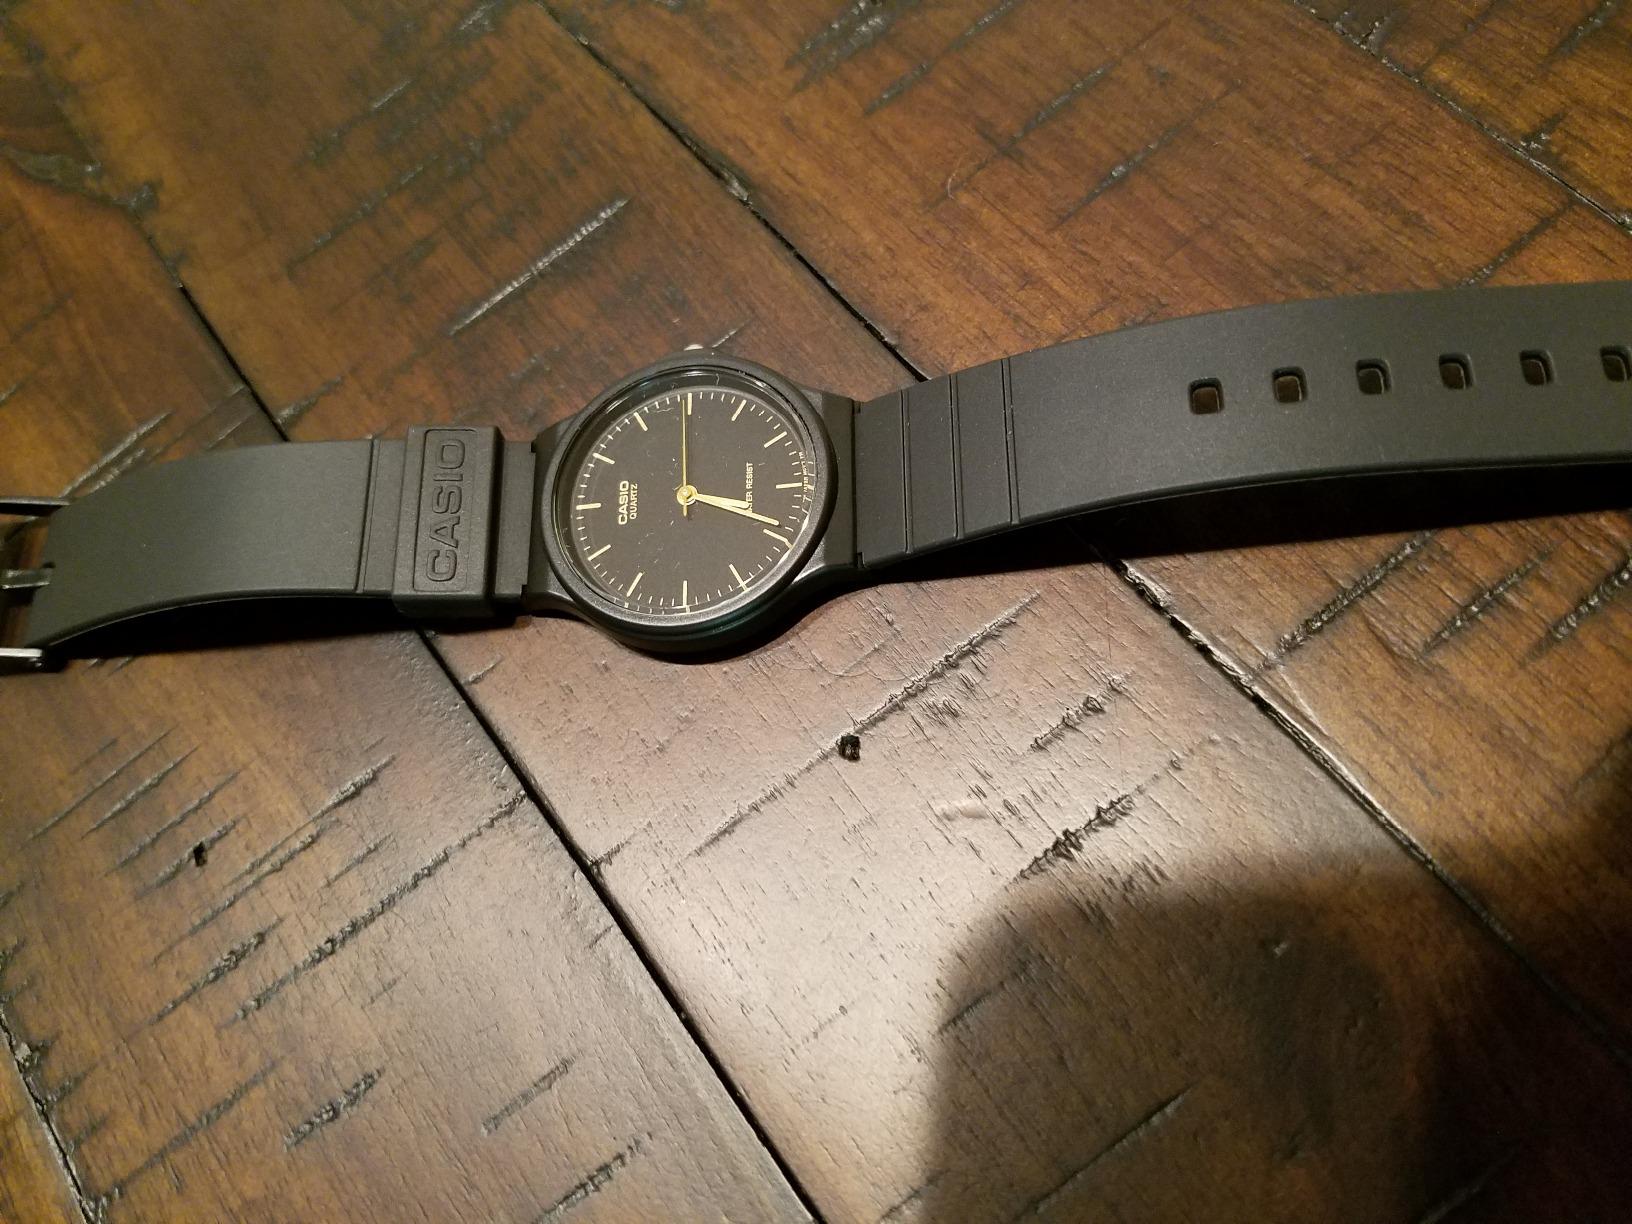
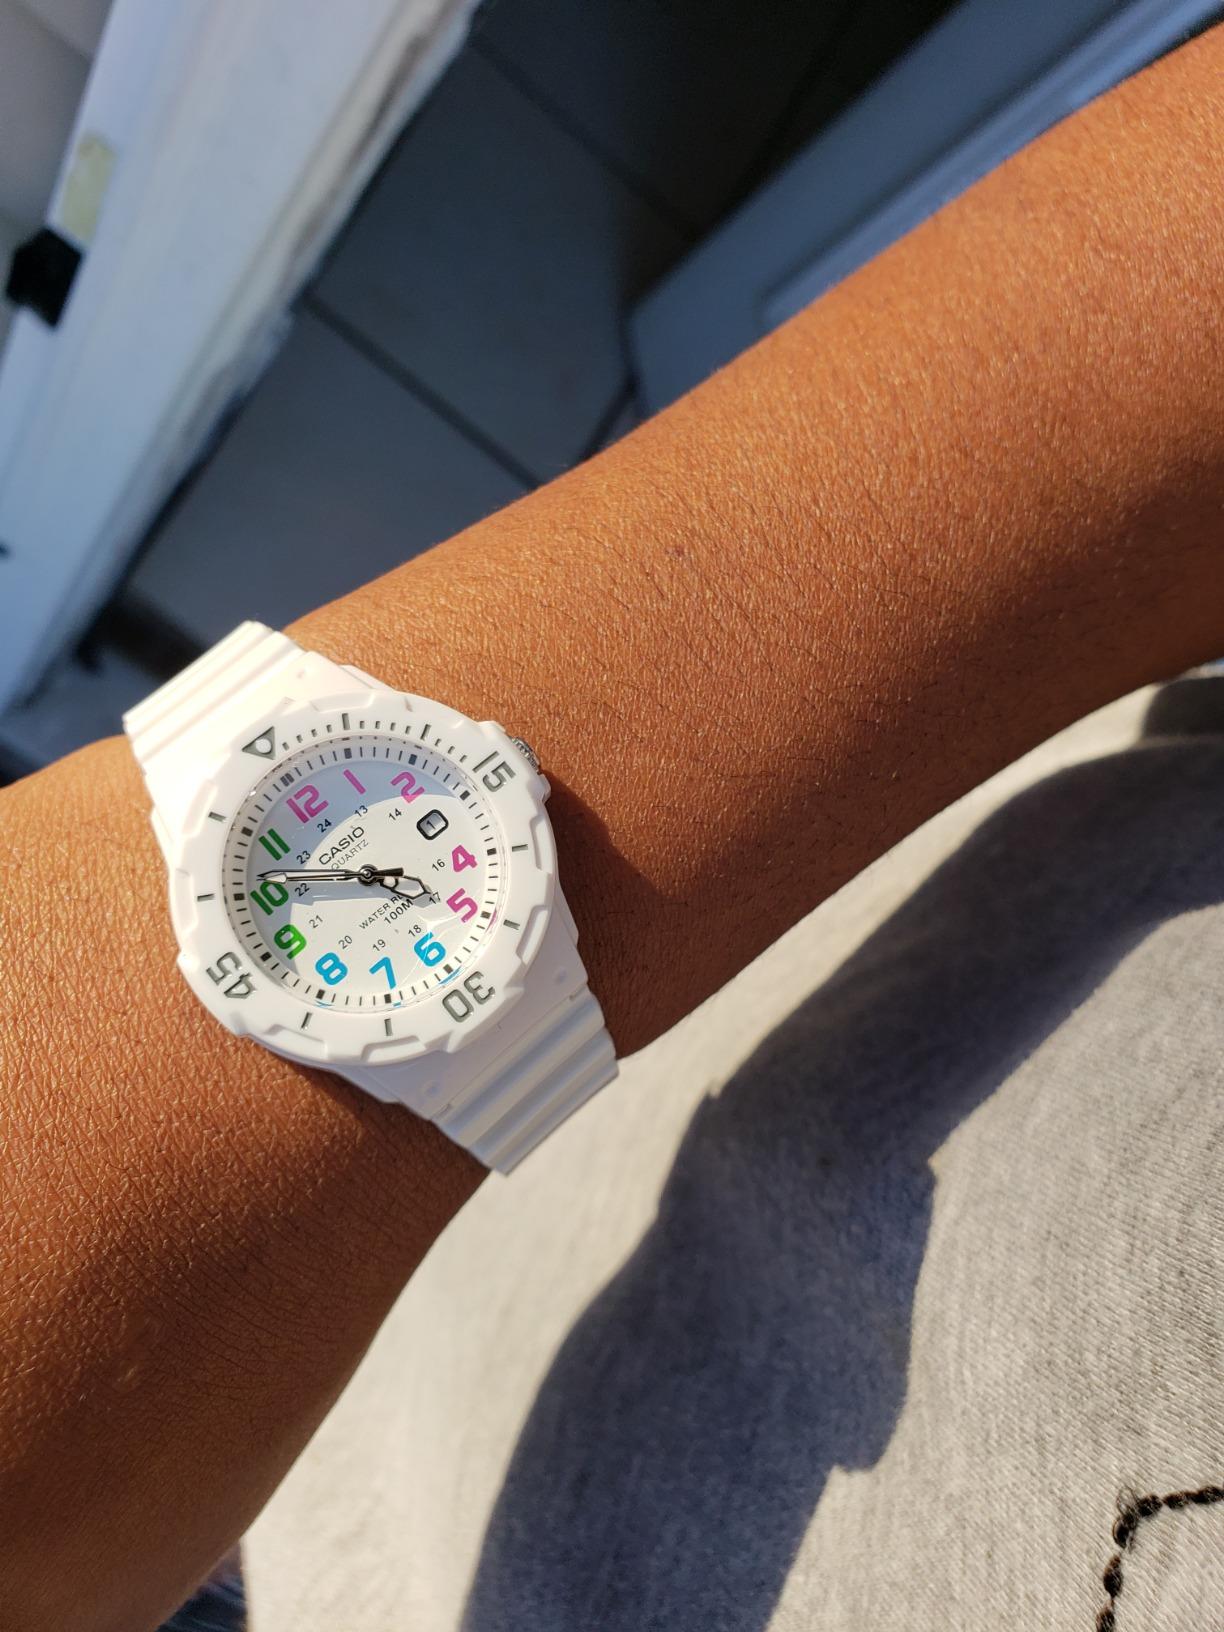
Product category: accessories_watch
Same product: no